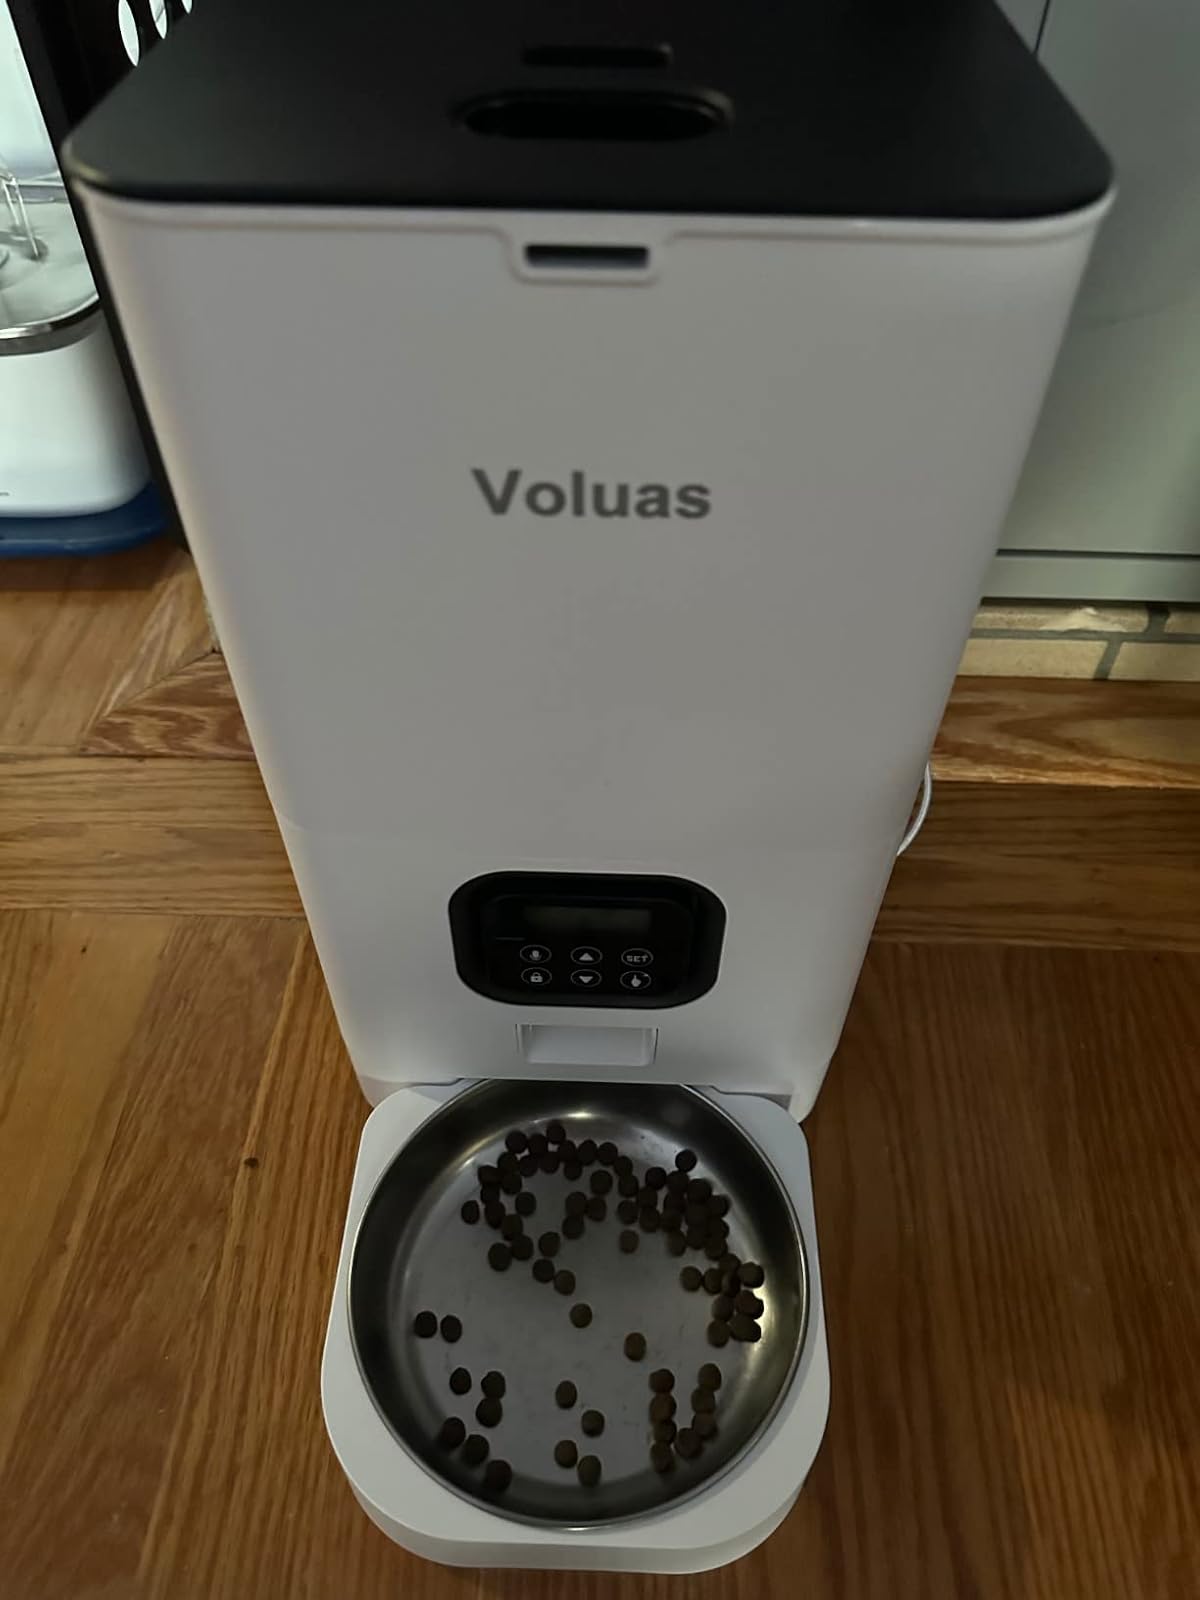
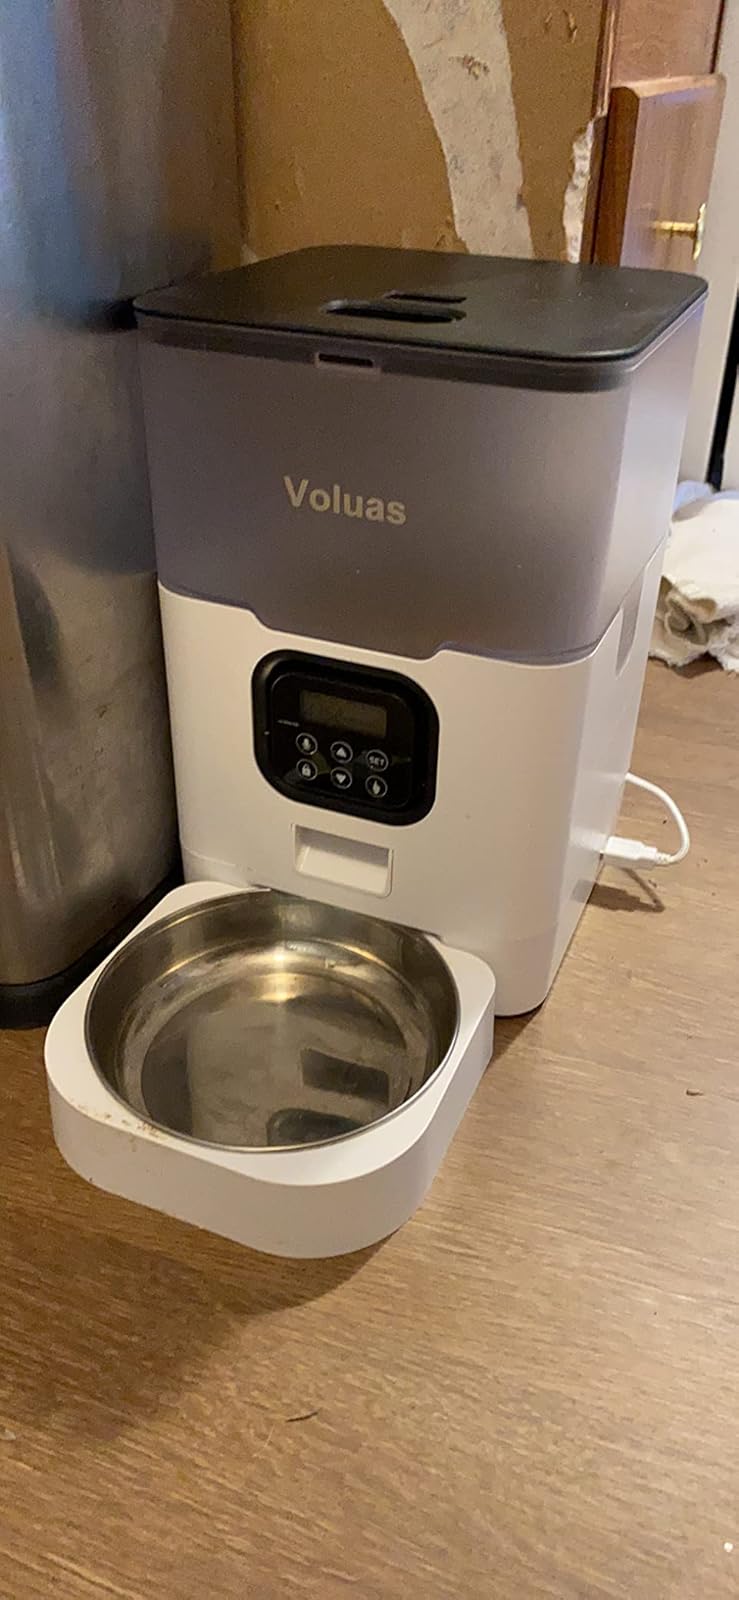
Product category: items_feeder
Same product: no